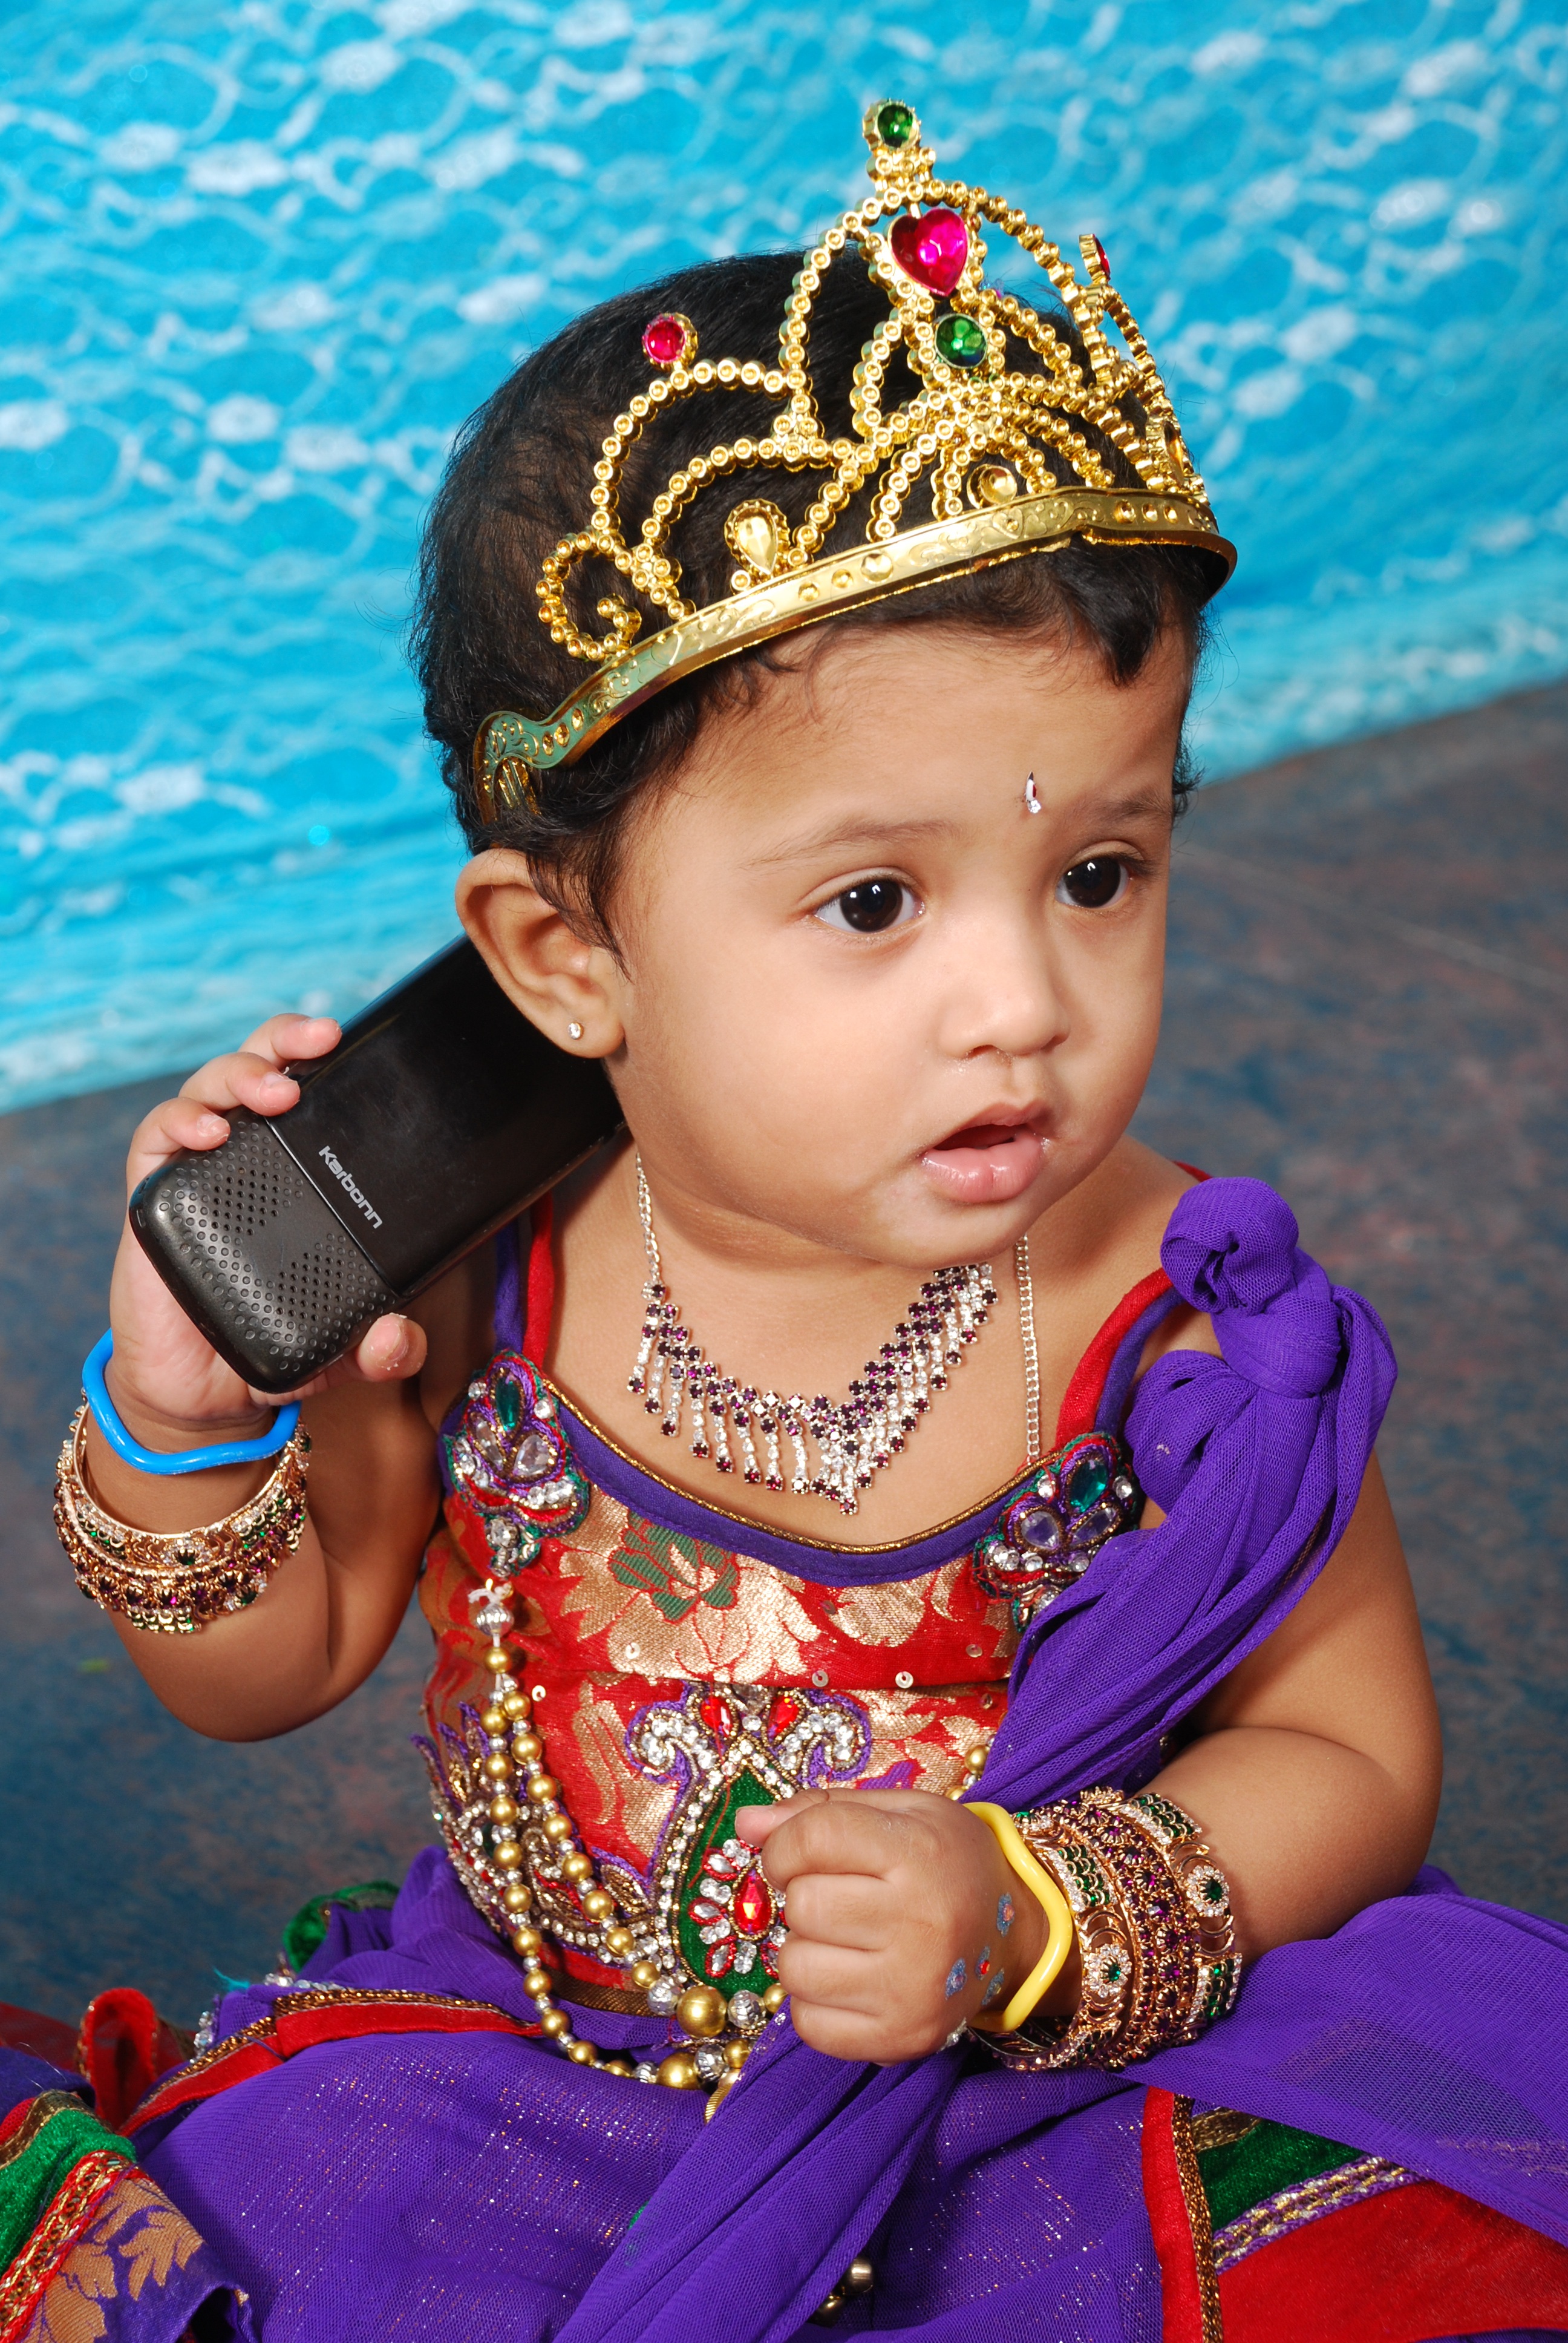
person, people, kid, cute, color, child, preschooler, tribe, temple, infant, beauty, kindergarten, princess, tradition, adorable, abdomen, photo shoot, cute girl